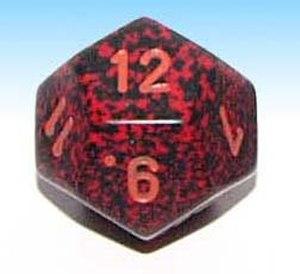
Un dé à douze faces ou d12 en abrégé est une variante de dé comportant douze faces.